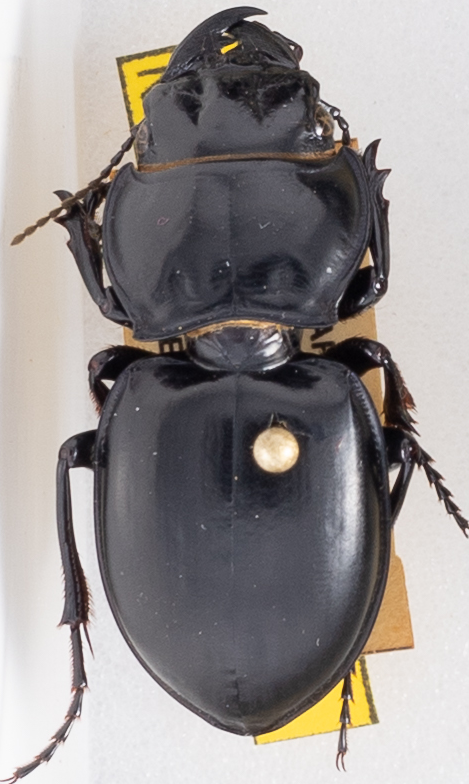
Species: Pasimachus californicus
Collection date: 2021-06-30
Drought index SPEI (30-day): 0.088
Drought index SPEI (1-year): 0.184
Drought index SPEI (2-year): -0.638